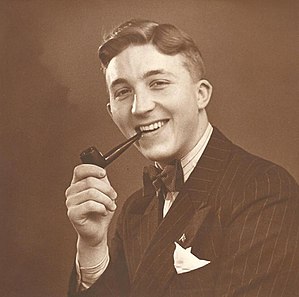
Jan Damgaard Kiær
Jan Damgaard Kiær
Jan Damgaard Kiær var en dansk korrespondent og modstandsmand fra København.